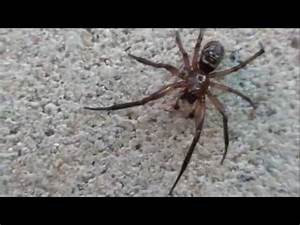
Label: spider